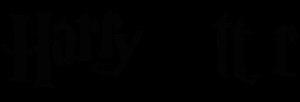
Le wizard rock, parfois appelé de façon simplifiée wrock, est un mouvement musical apparu en 2002, composé de groupes de jeunes musiciens qui jouent et composent des morceaux à propos de l'univers de Harry Potter, créé par J. K. Rowling. Il y avait en 2008 plus de 400 groupes de wizard rock.
Bonnie Wright, née le 17 février 1991 à Londres en Angleterre, est une actrice, réalisatrice, productrice et scénariste britannique.